Republic of Massa

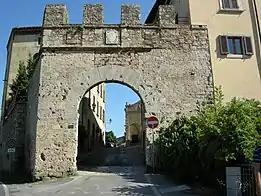
Porta al Salnitro, point from which on the morning of 24 August 1335 the troops of the Republic of Siena entered, following the betrayal of the Ghiozzi and Galluti

The Pisan-Massetan troops, strong of 200 knights and 2000 infantrymen, left Massa to regain the occupied castles. On 14 December 1332 in the plain of Giuncarico they clashed with the enemy troops, strong of 2000 infantrymen and 400 knights, led by the War Captain of the Republic of Siena Guidoriccio da Fogliano and Moscata Piccolomini. The people of Massa managed to catch Moscata Piccolomini's troops by surprise, who initially had to retreat. The retreat of the Sienese troops must have seemed to the troops led by Dino della Rocca a real retreat, so much so that he launched himself eagerly against the enemy. This decision made the Pisan-Massetano army lose compactness and made their troops more exposed to the counterattack of the Sienese army which had now taken up its position. The Massetans were defeated by the battle, losing 200 soldiers, 6 military banners and Captain Dino della Rocca, who was taken prisoner together with 200 other soldiers.